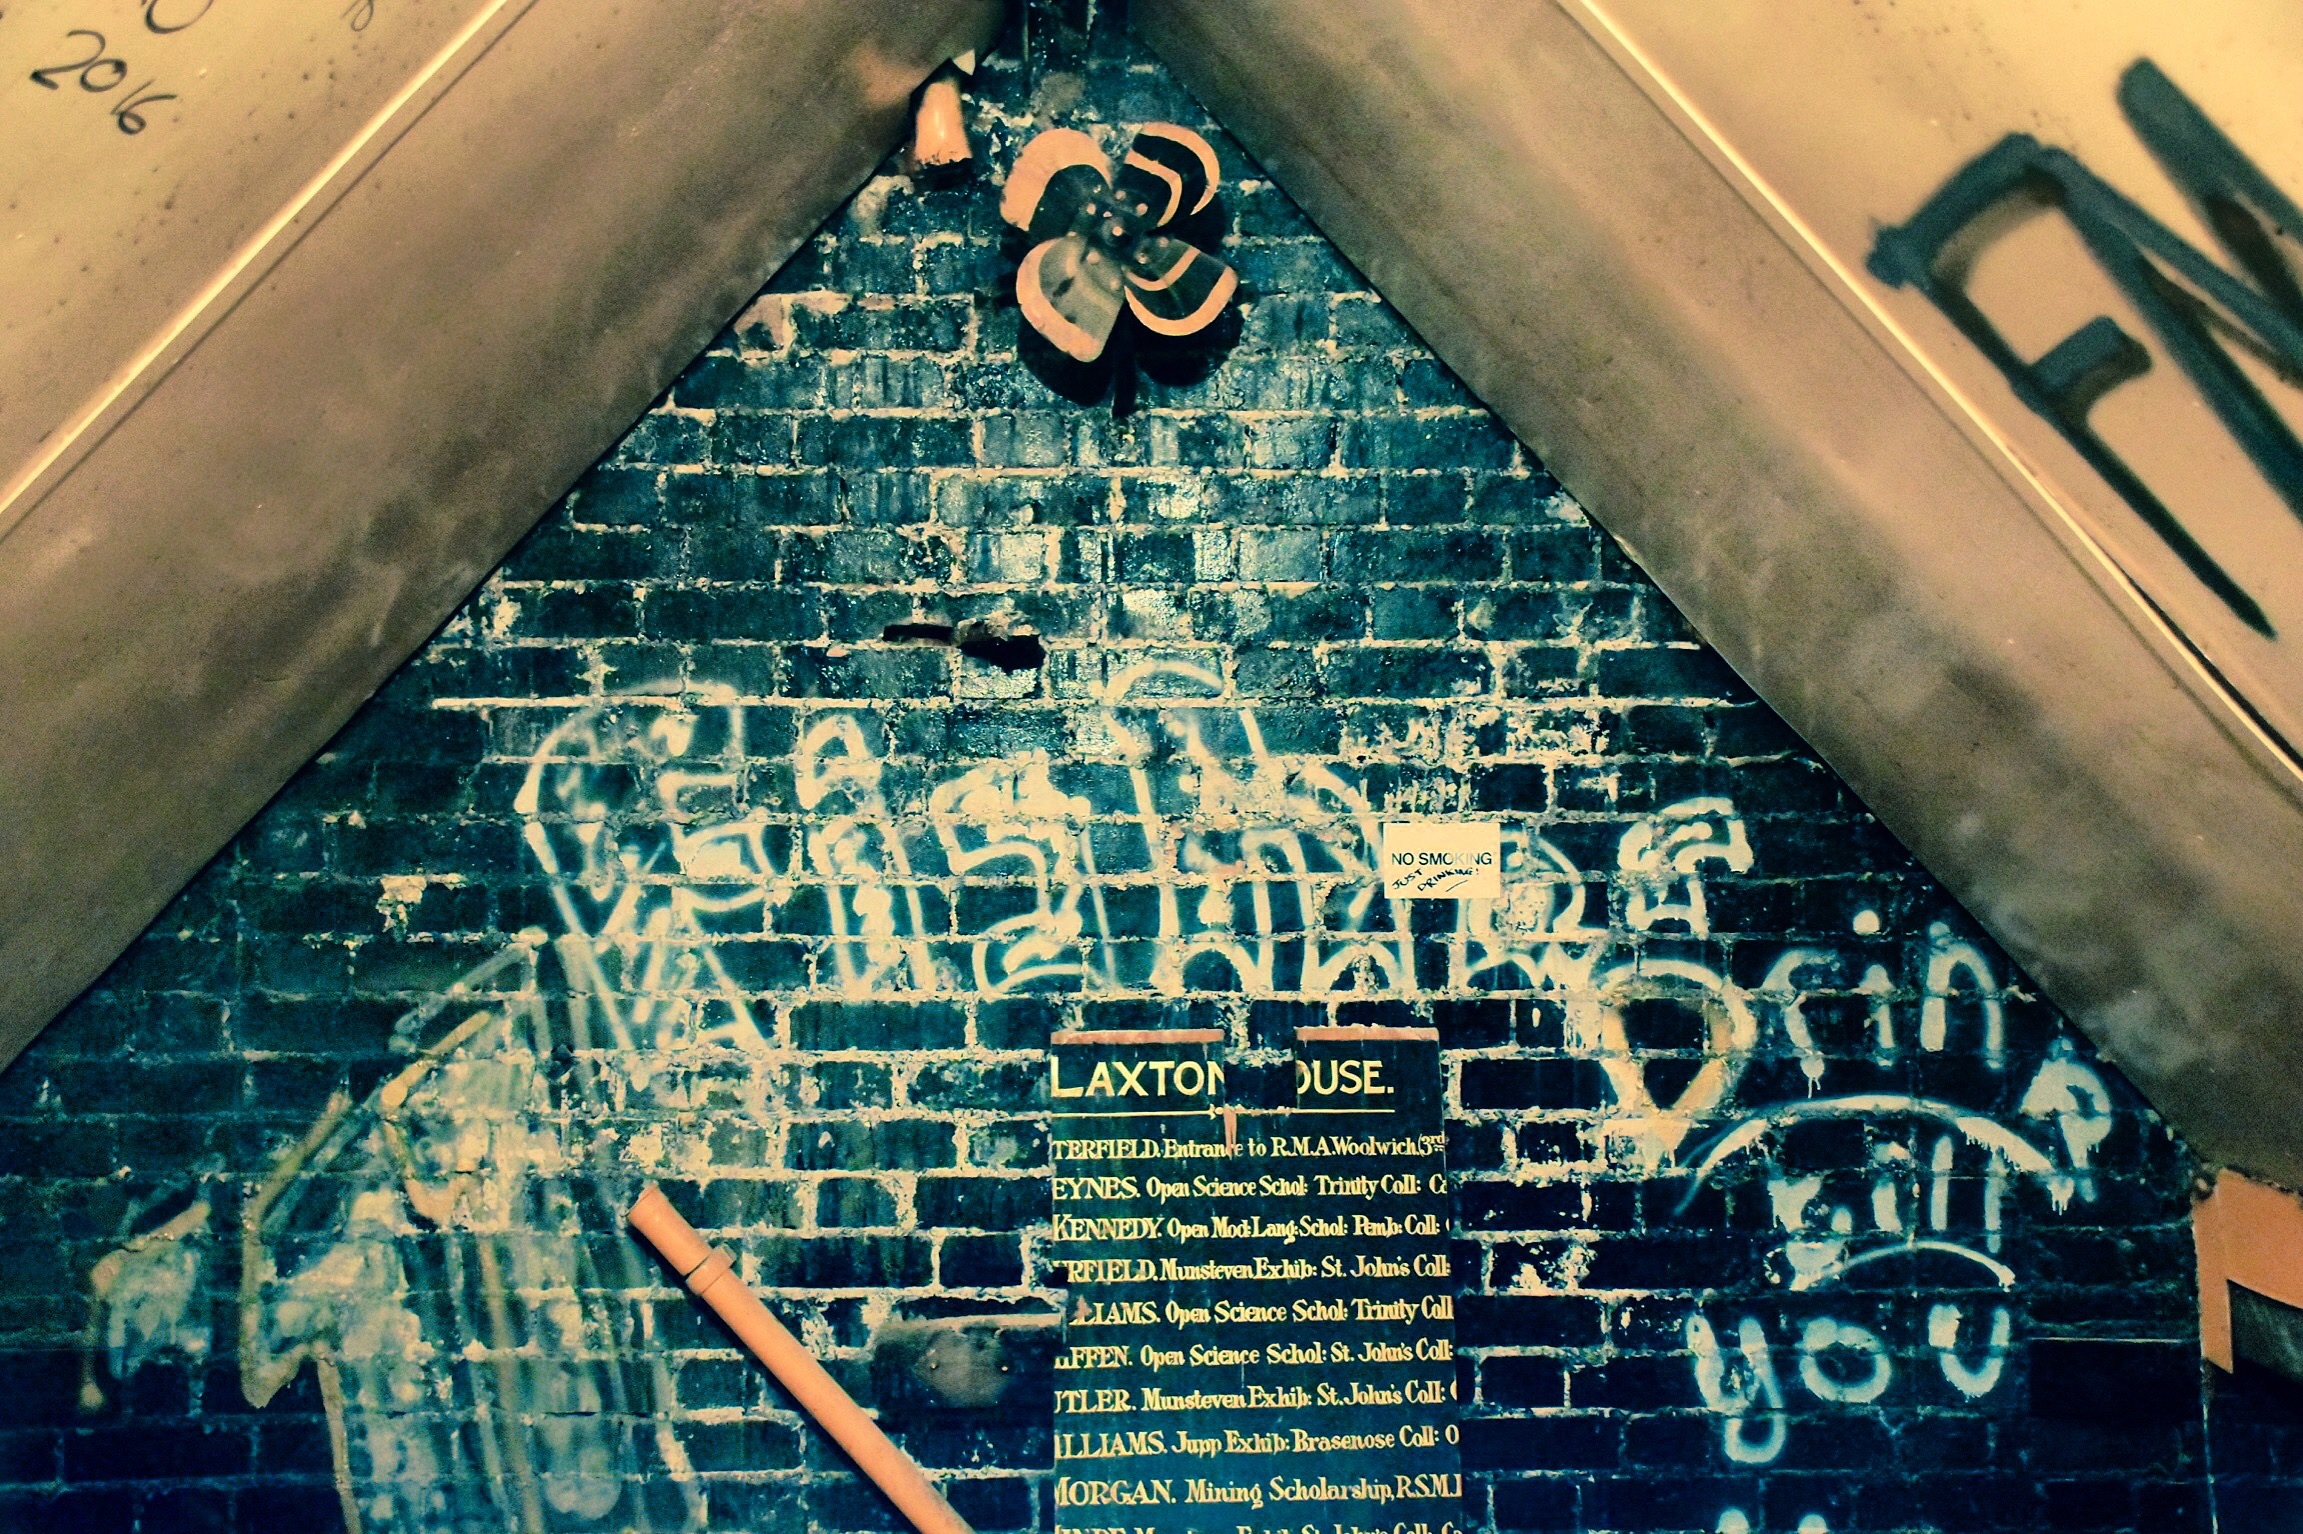
blue, shape